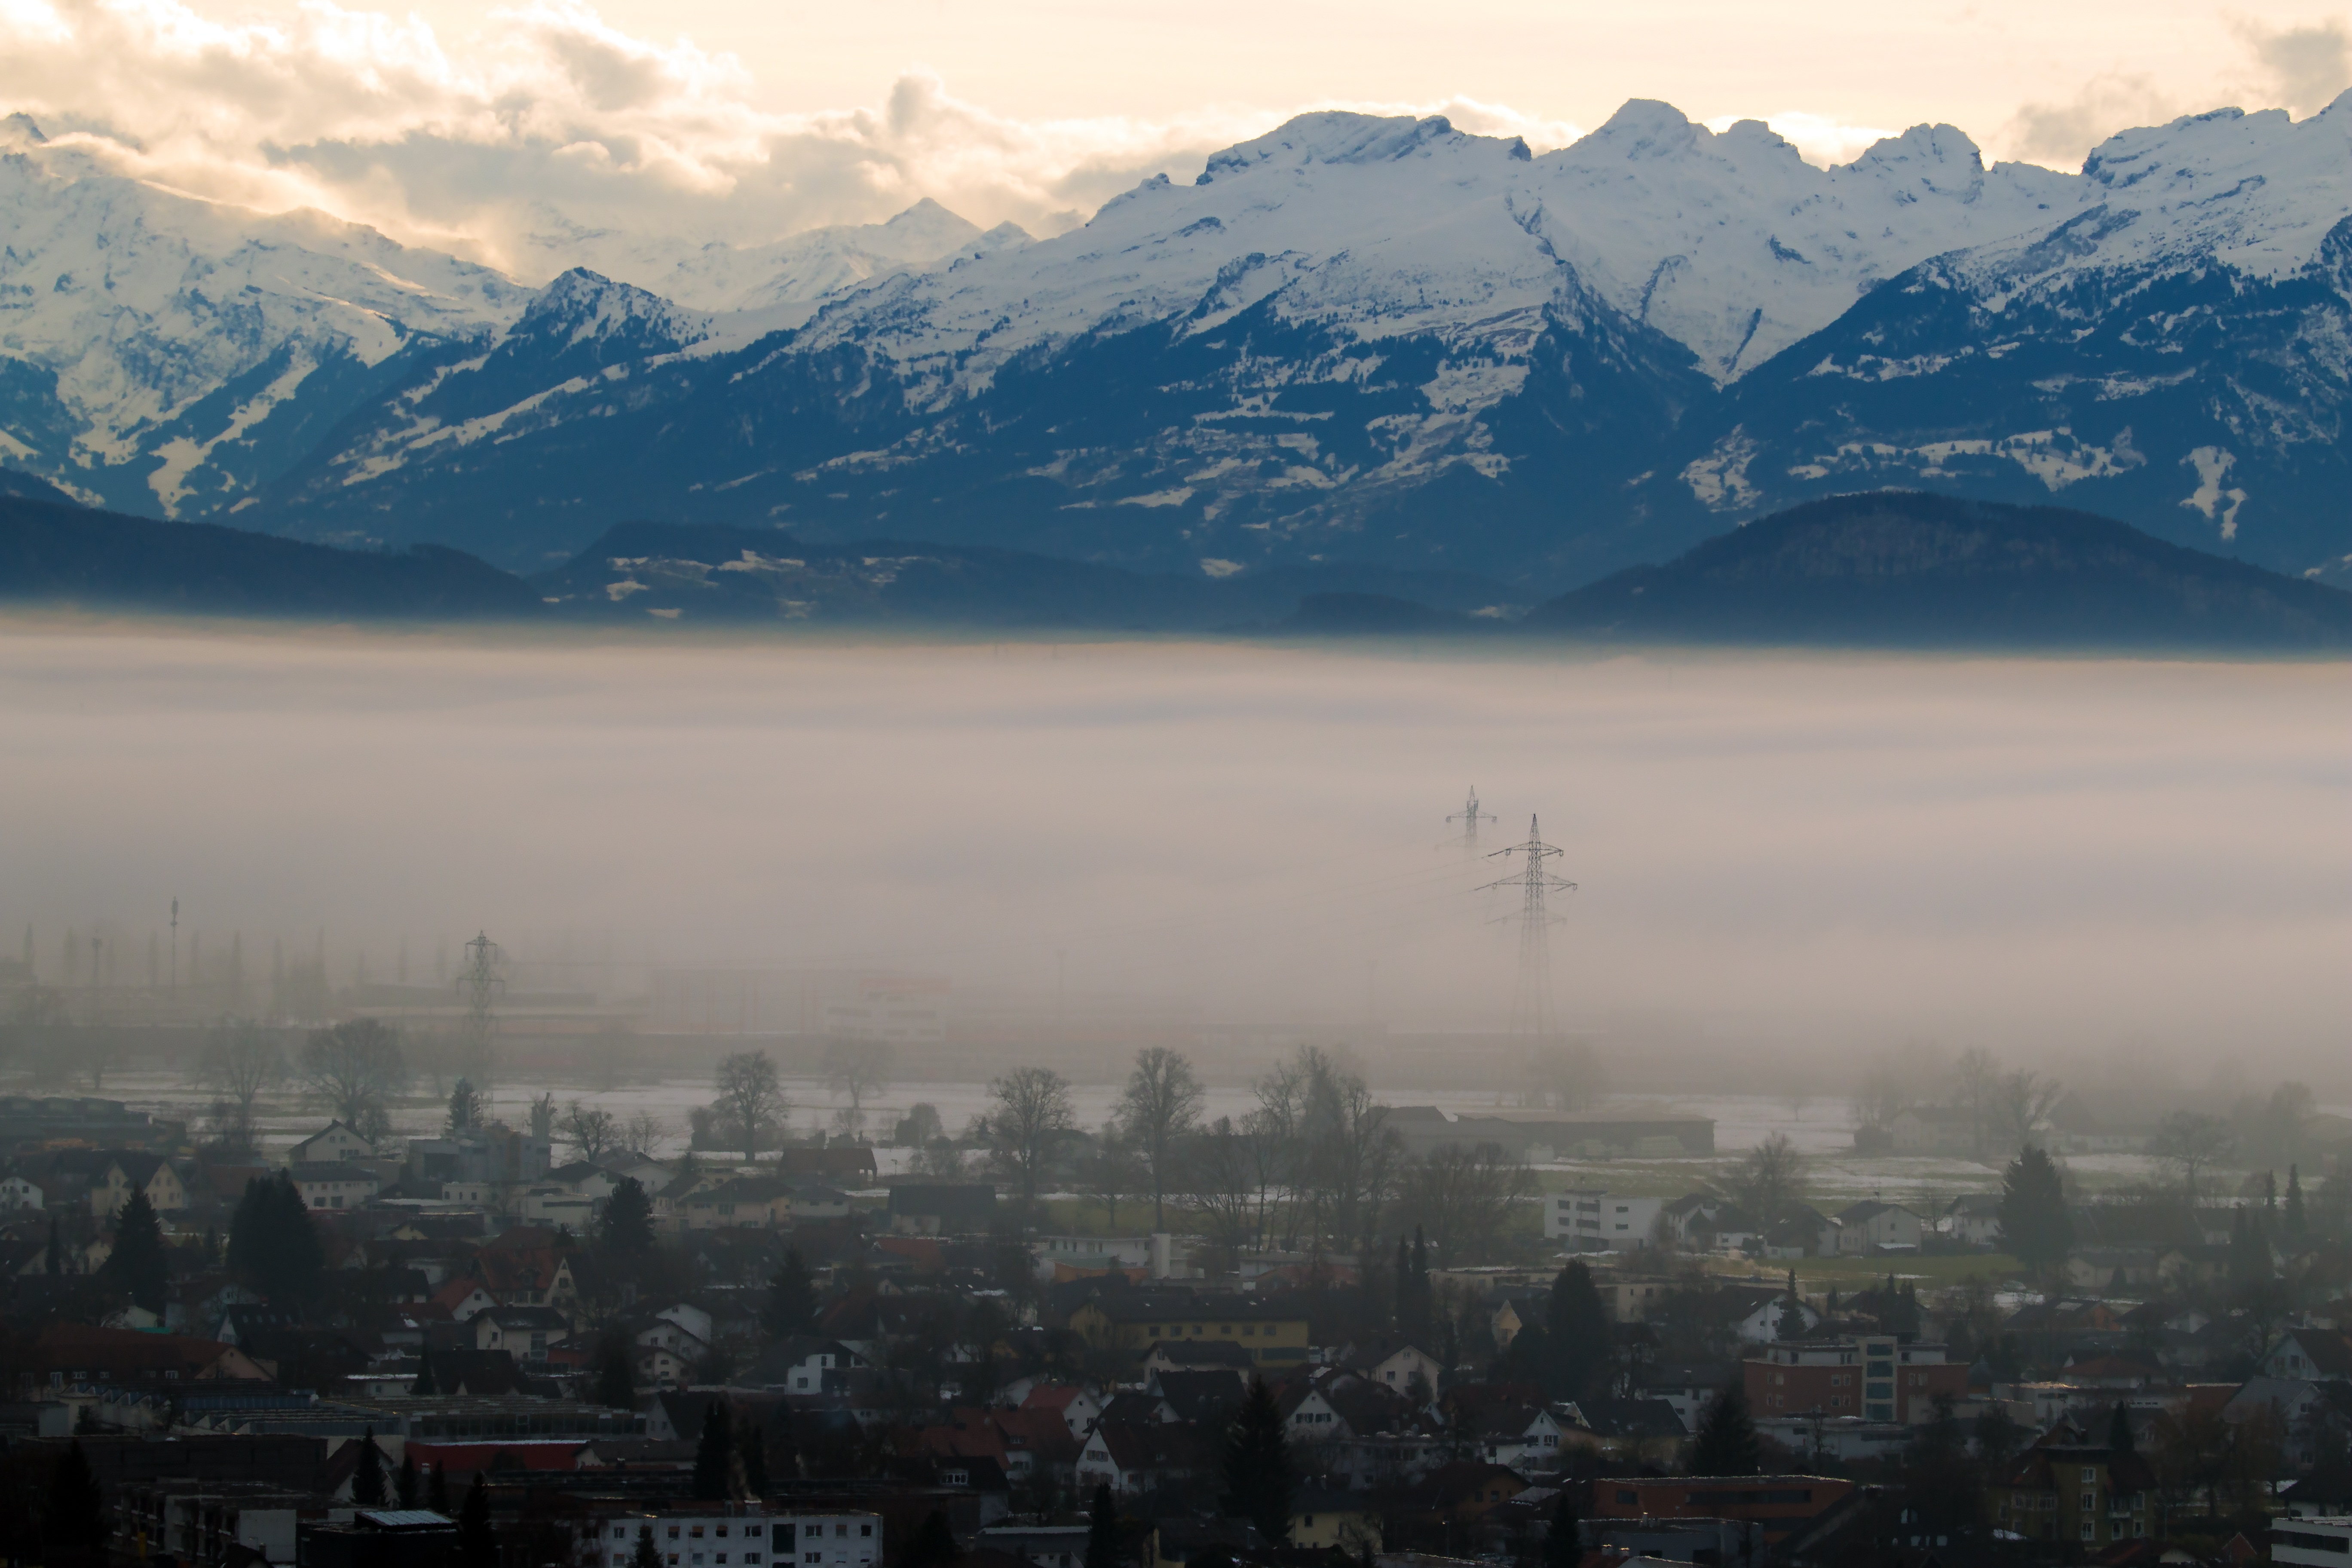
landscape, nature, horizon, mountain, snow, cloud, fog, sunrise, mist, skyline, morning, hill, dawn, mountain range, cityscape, dusk, evening, reflection, weather, haze, alpine, austria, mountains, vorarlberg, geographical feature, atmospheric phenomenon, atmosphere of earth, mountainous landforms, deep mist, dornbirn